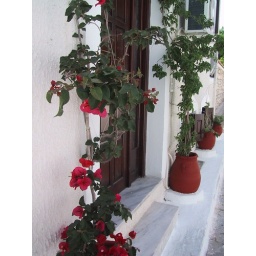
The white-washed buildings and various flowers were quite beautiful in Pythagorio, on the Greek island of Samos.